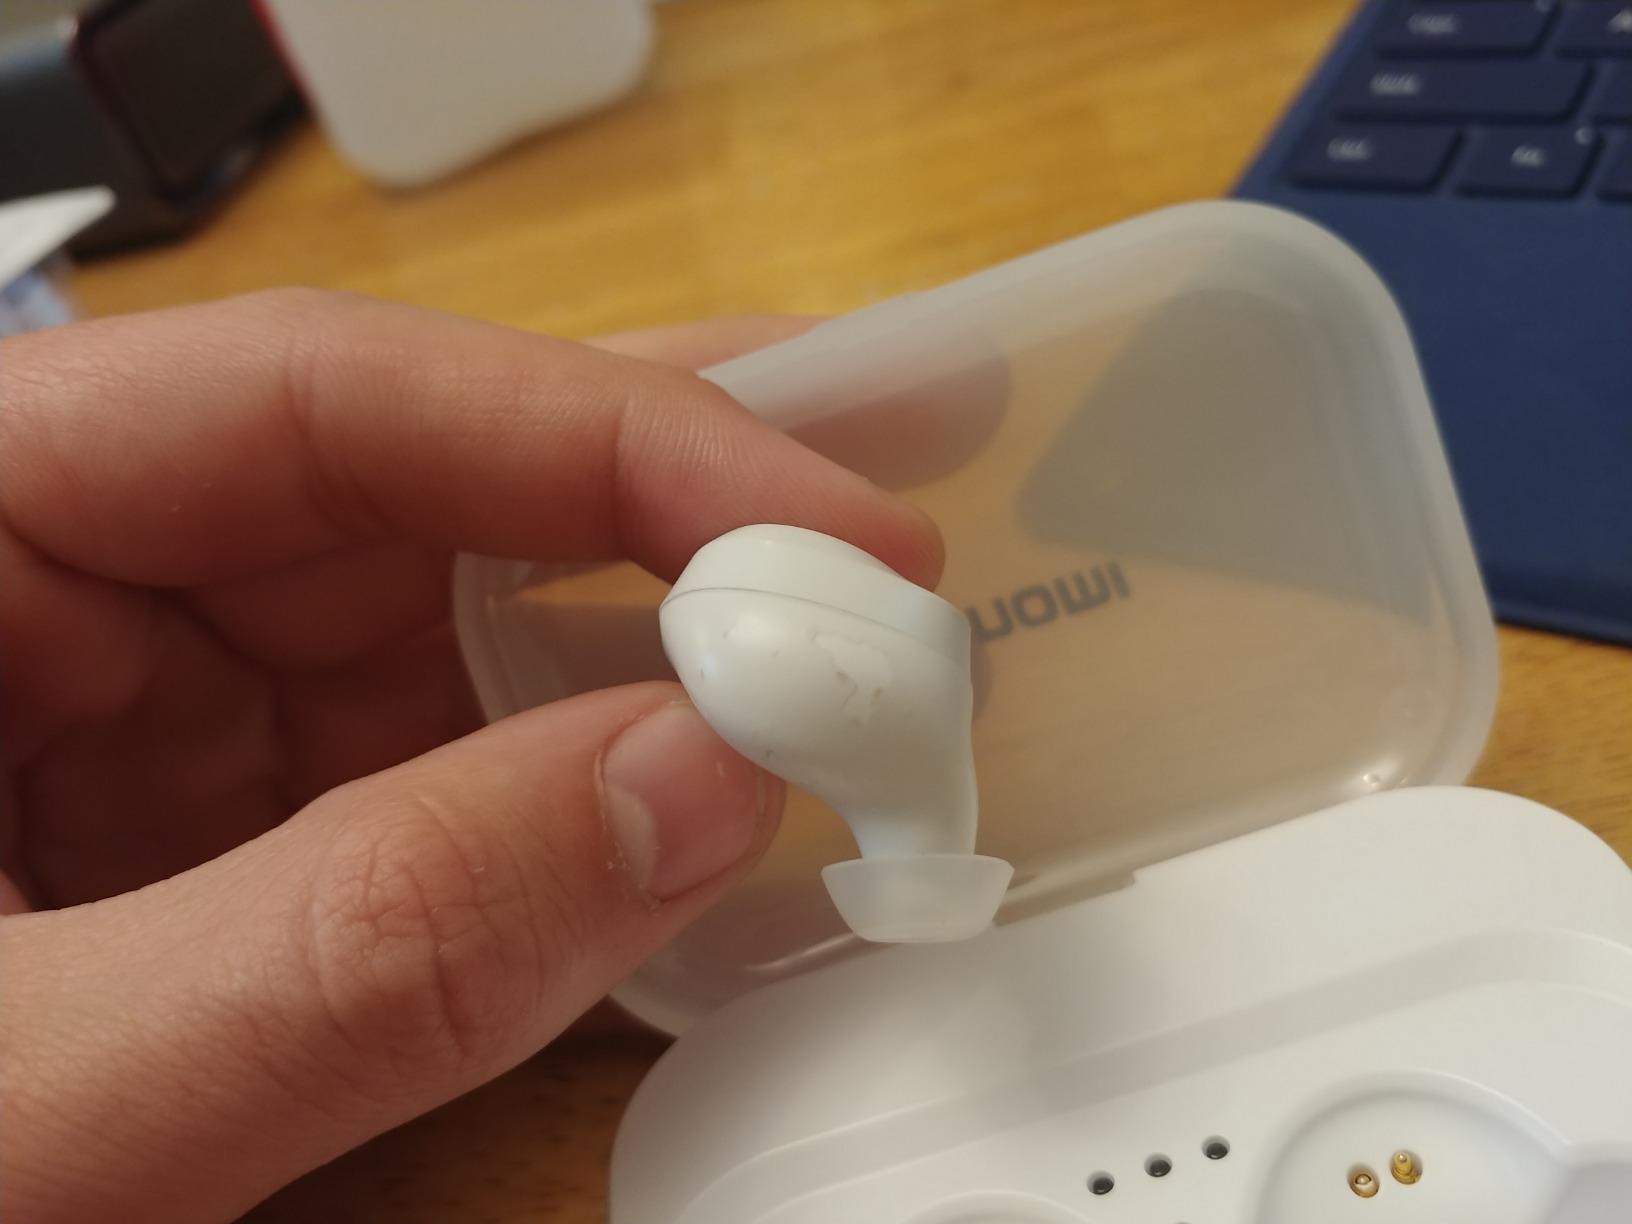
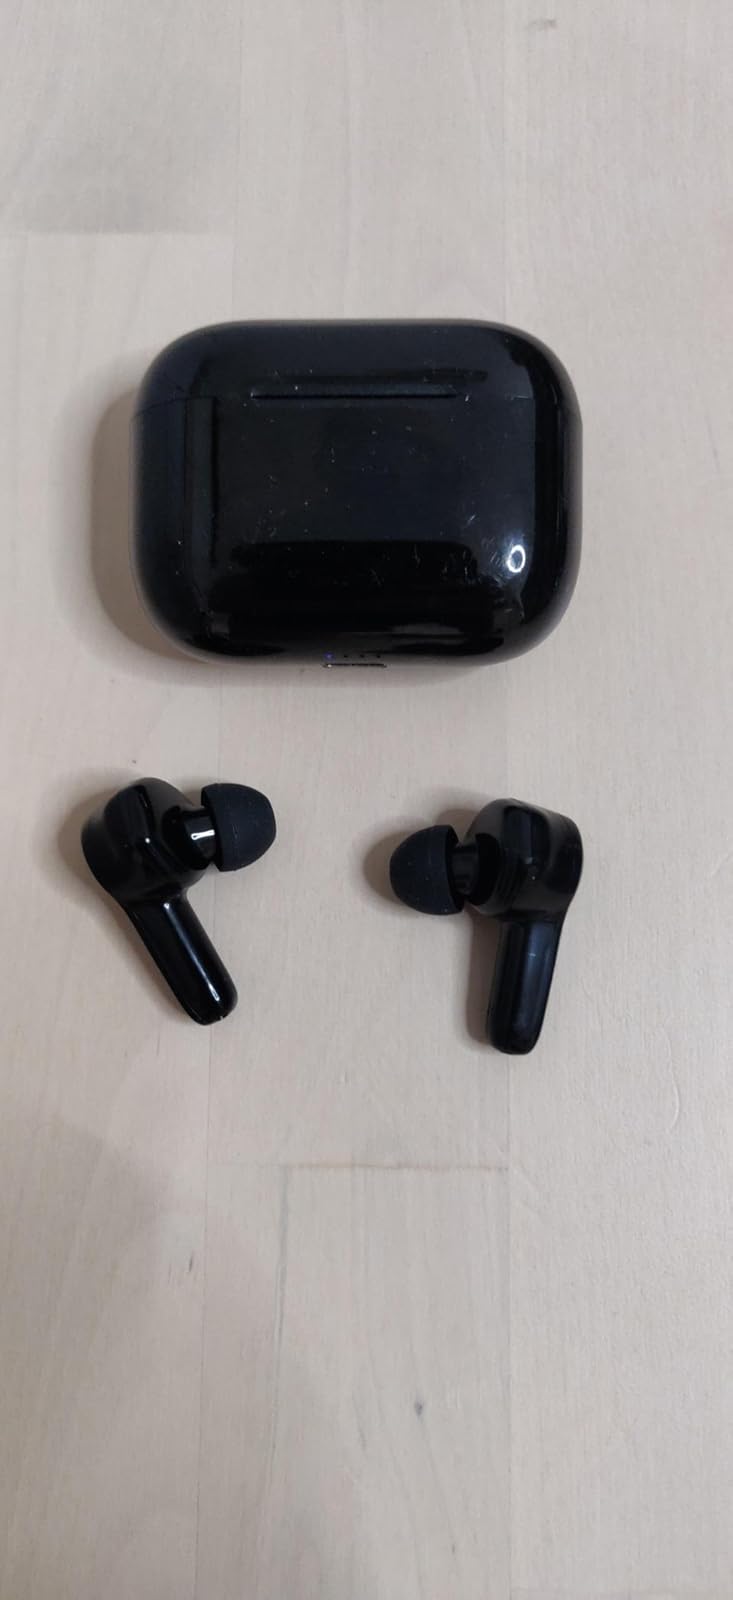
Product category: earbuds
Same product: no